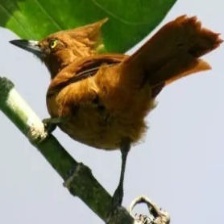
Species: CAATINGA CACHOLOTE
Scientific name: PSEUDOSEISURA CRISTAT